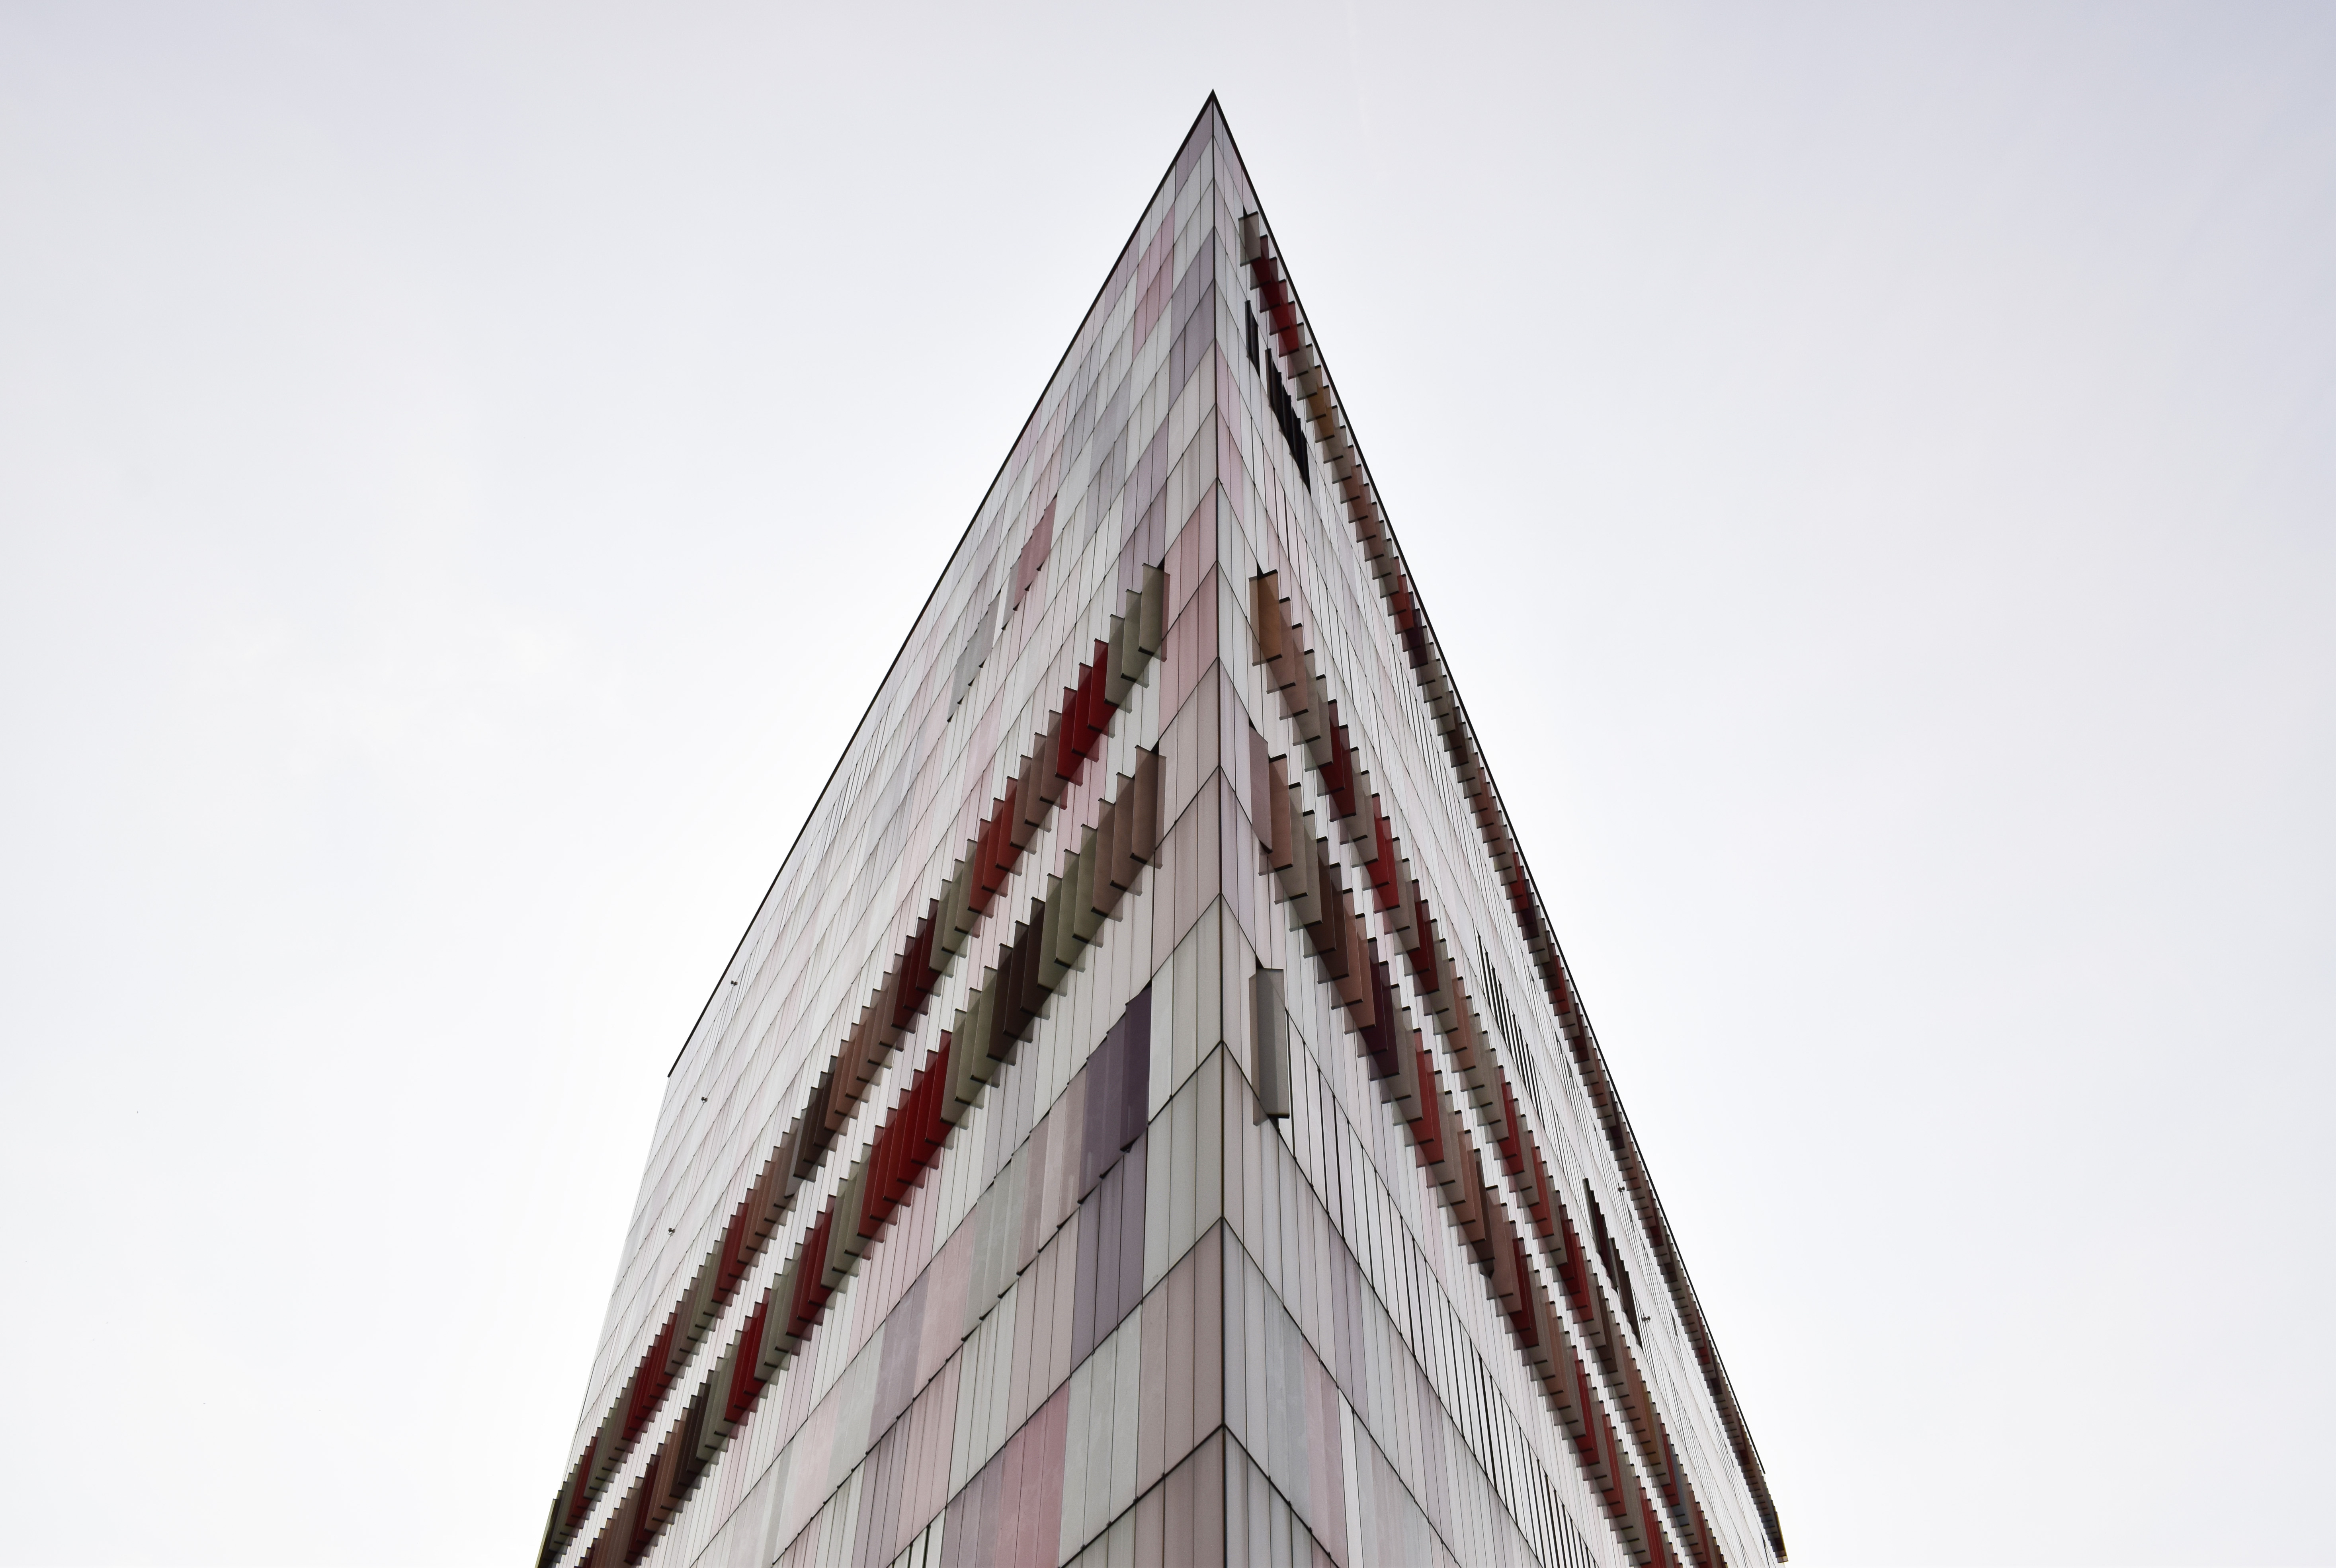
architecture, building, skyscraper, line, tower, pyramid, landmark, facade, tower block, design, triangle, spire, steeple, symmetry, shape